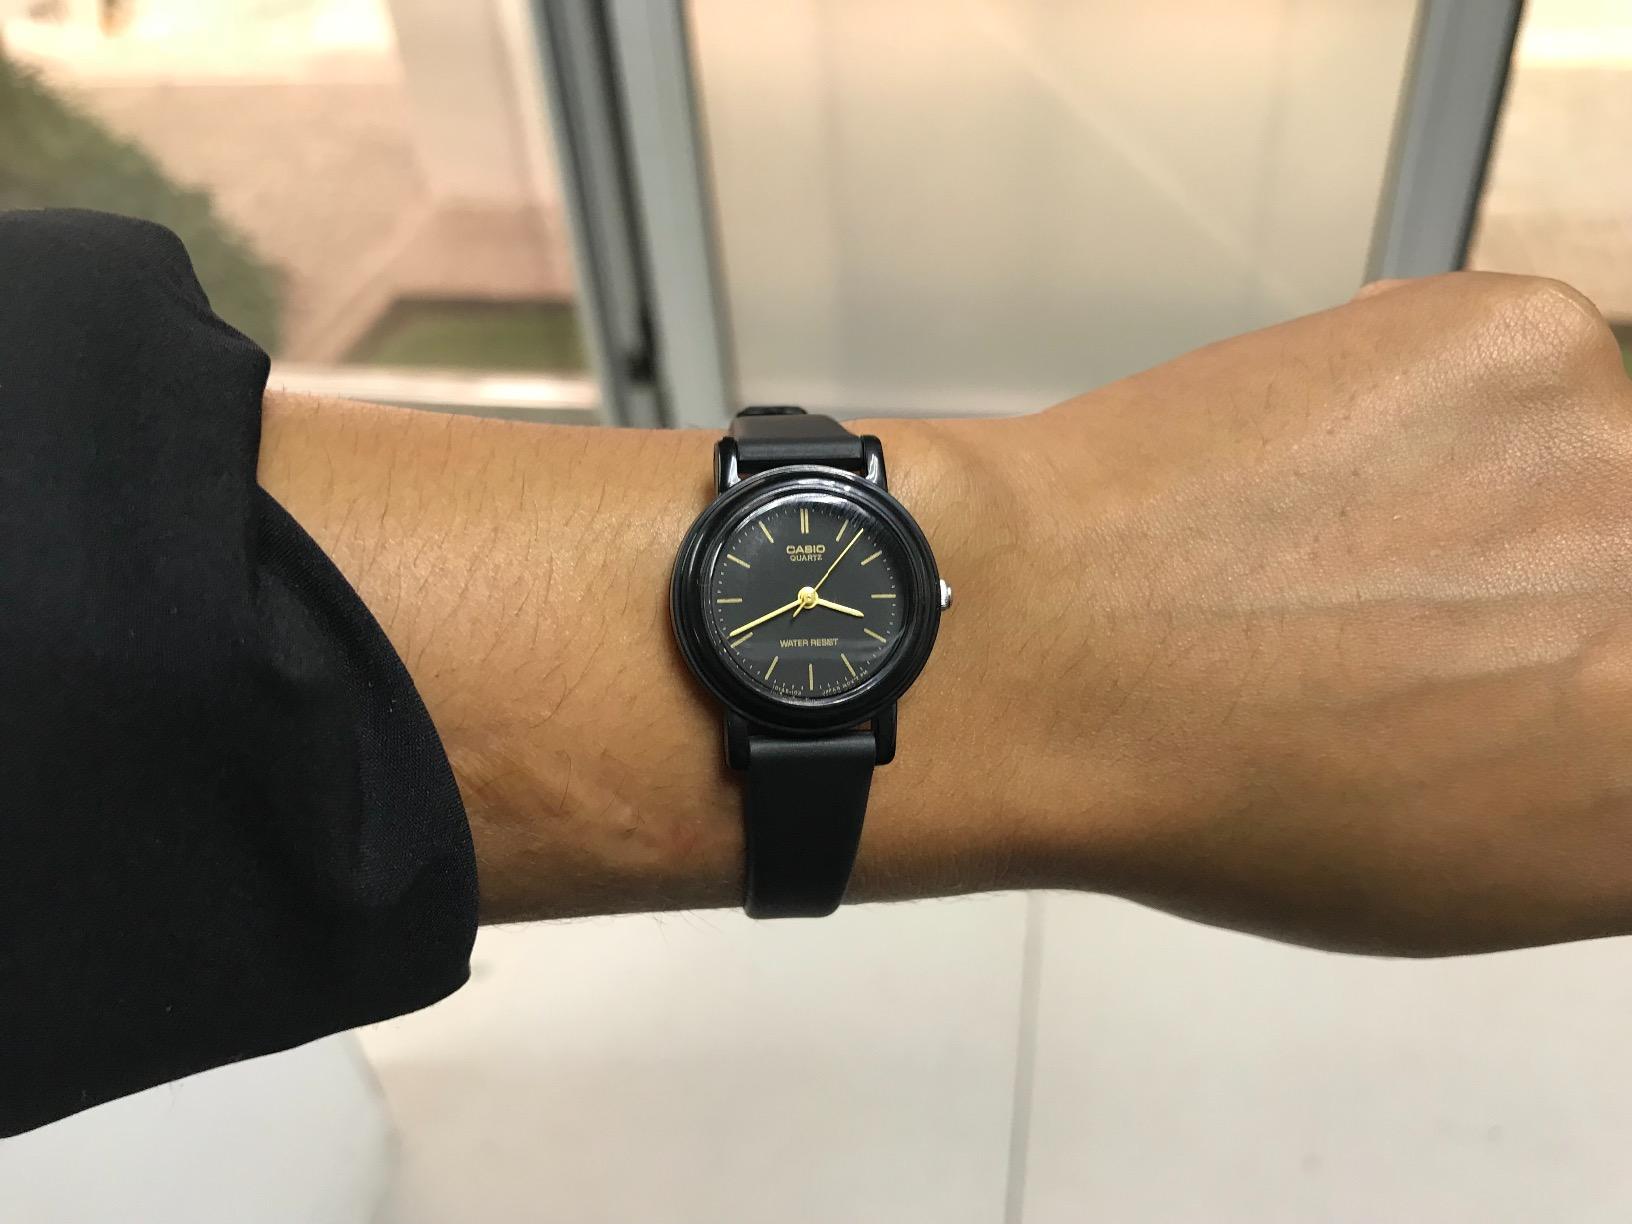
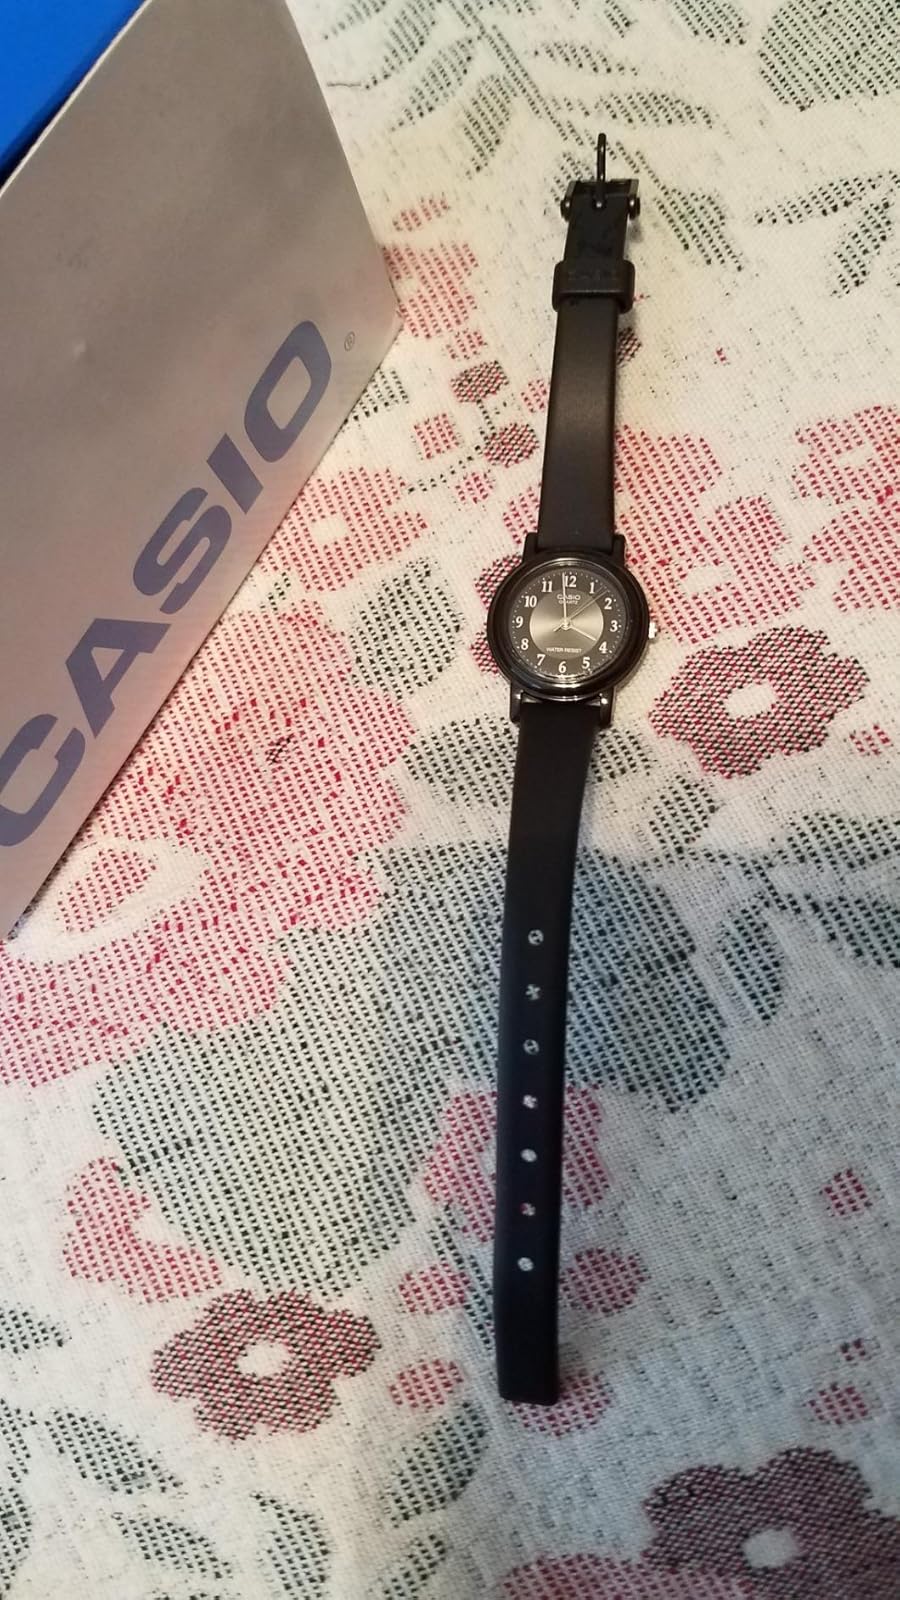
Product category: accessories_watch
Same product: no